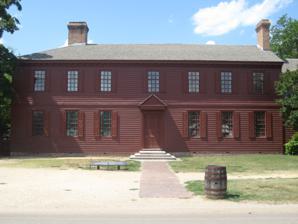
Building: Peyton Randolph House
Country: United States of America
Year built: 1715
Historic house in Virginia, United States United States historic place Peyton Randolph House U.S. National Register of Historic Places U.S. National Historic Landmark U.S. National Historic Landmark District Contributing Property Virginia Landmarks Register Show map of Virginia Show map of the United States Location Corner of Nicholson and N. England Sts., Colonial Williamsburg , Williamsburg, Virginia Coordinates 37°16′19″N 76°42′0″W / 37.27194°N 76.70000°W / 37.27194; -76.70000 Built 1715 ( 1715 ) Architectural style Georgian Part of Williamsburg Historic District ( ID66000925 ) NRHP reference No. 70000863 VLR No. 137-0032 Significant dates Added to NRHP April 15, 1970 "National Register Information System" . National Register of Historic Places . National Park Service . January 23, 2007. Designated NHL April 15, 1970 Designated NHLDCP October 9, 1960 Designated VLR September 18, 1973 The Peyton Randolph House , also known as the Randolph-Peachy House , is a historic house museum in Colonial Williamsburg , Virginia .  Its oldest portion dating to about 1715, it is one of the museum's oldest surviving buildings.  It was designated a National Historic Landmark in 1973 as the home of Founding Father Peyton Randolph (1721–1775), the first and third President of the Continental Congress . Description and history Portraits of Peyton Randolph and wife, Betty Randolph The Randolph House is located in near the center of Colonial Williamsburg, at the northeast corner of Nicholson and North England Streets.  It is a two-story wood-frame structure, appearing as a seven-bay main block with a single-story ell to the east.  The main block is capped by a roof that is hipped at the western end and gabled at the eastern.  The main entrance is set in the center bay, sheltered by a gabled hood.  Windows are arranged slightly out of symmetry, a product of the building's construction history.  The building interior retains original 18th century woodwork, and a marble fireplace mantel in its central section. The oldest portion of the house is the western half of the main block, which was built about 1715 by William Robertson.  It was purchased by Sir John Randolph in 1724, who also purchased a lot to the east, where he built a second house. Randolph's son Peyton joined the two structures together by building the middle section. The eastern section did not have internal access to the rest of the house, and may have been used by the younger Randolph as an office.  The western section of the house originally had a fully hipped roof, and the area between it and the middle section's gable was used as a water collection area, housing a cistern that is still found in the building's attic. During the American Civil War , the home was owned by the Peachy Family, and was used as a hospital for Union and Confederate troops wounded during the Battle of Williamsburg on May 5, 1862. The building was restored by Colonial Williamsburg 1938–1940.  The original east wing, in poor condition, was torn down and a reconstruction built.  That area was determined to contain at least two Native American Indian burial sites and pottery. These graves were disturbed during the construction of the tunnel for the Colonial National Parkway in 1941. In 1970 the house was declared a National Historic Landmark , for its well-preserved early 18th-century architecture, and for its association with prominent Randolph family. See also List of National Historic Landmarks in Virginia National Register of Historic Places listings in Williamsburg, Virginia References